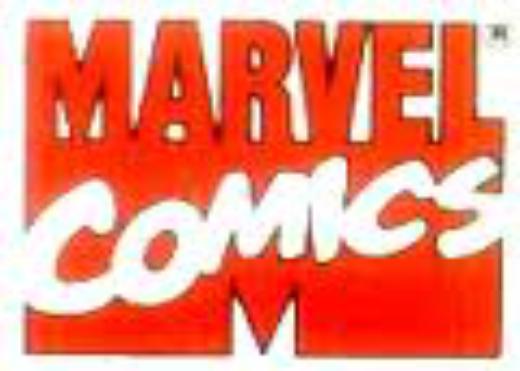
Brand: Marvel
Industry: Necessities